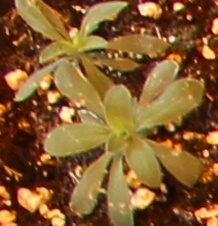
Label: Kochia